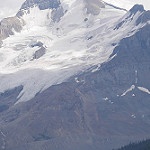
Label: glacier